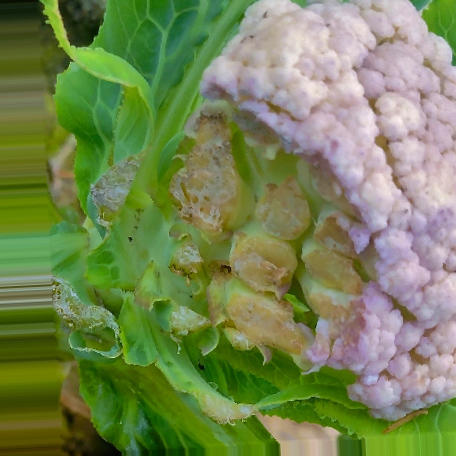
Label: Bacterial spot rot